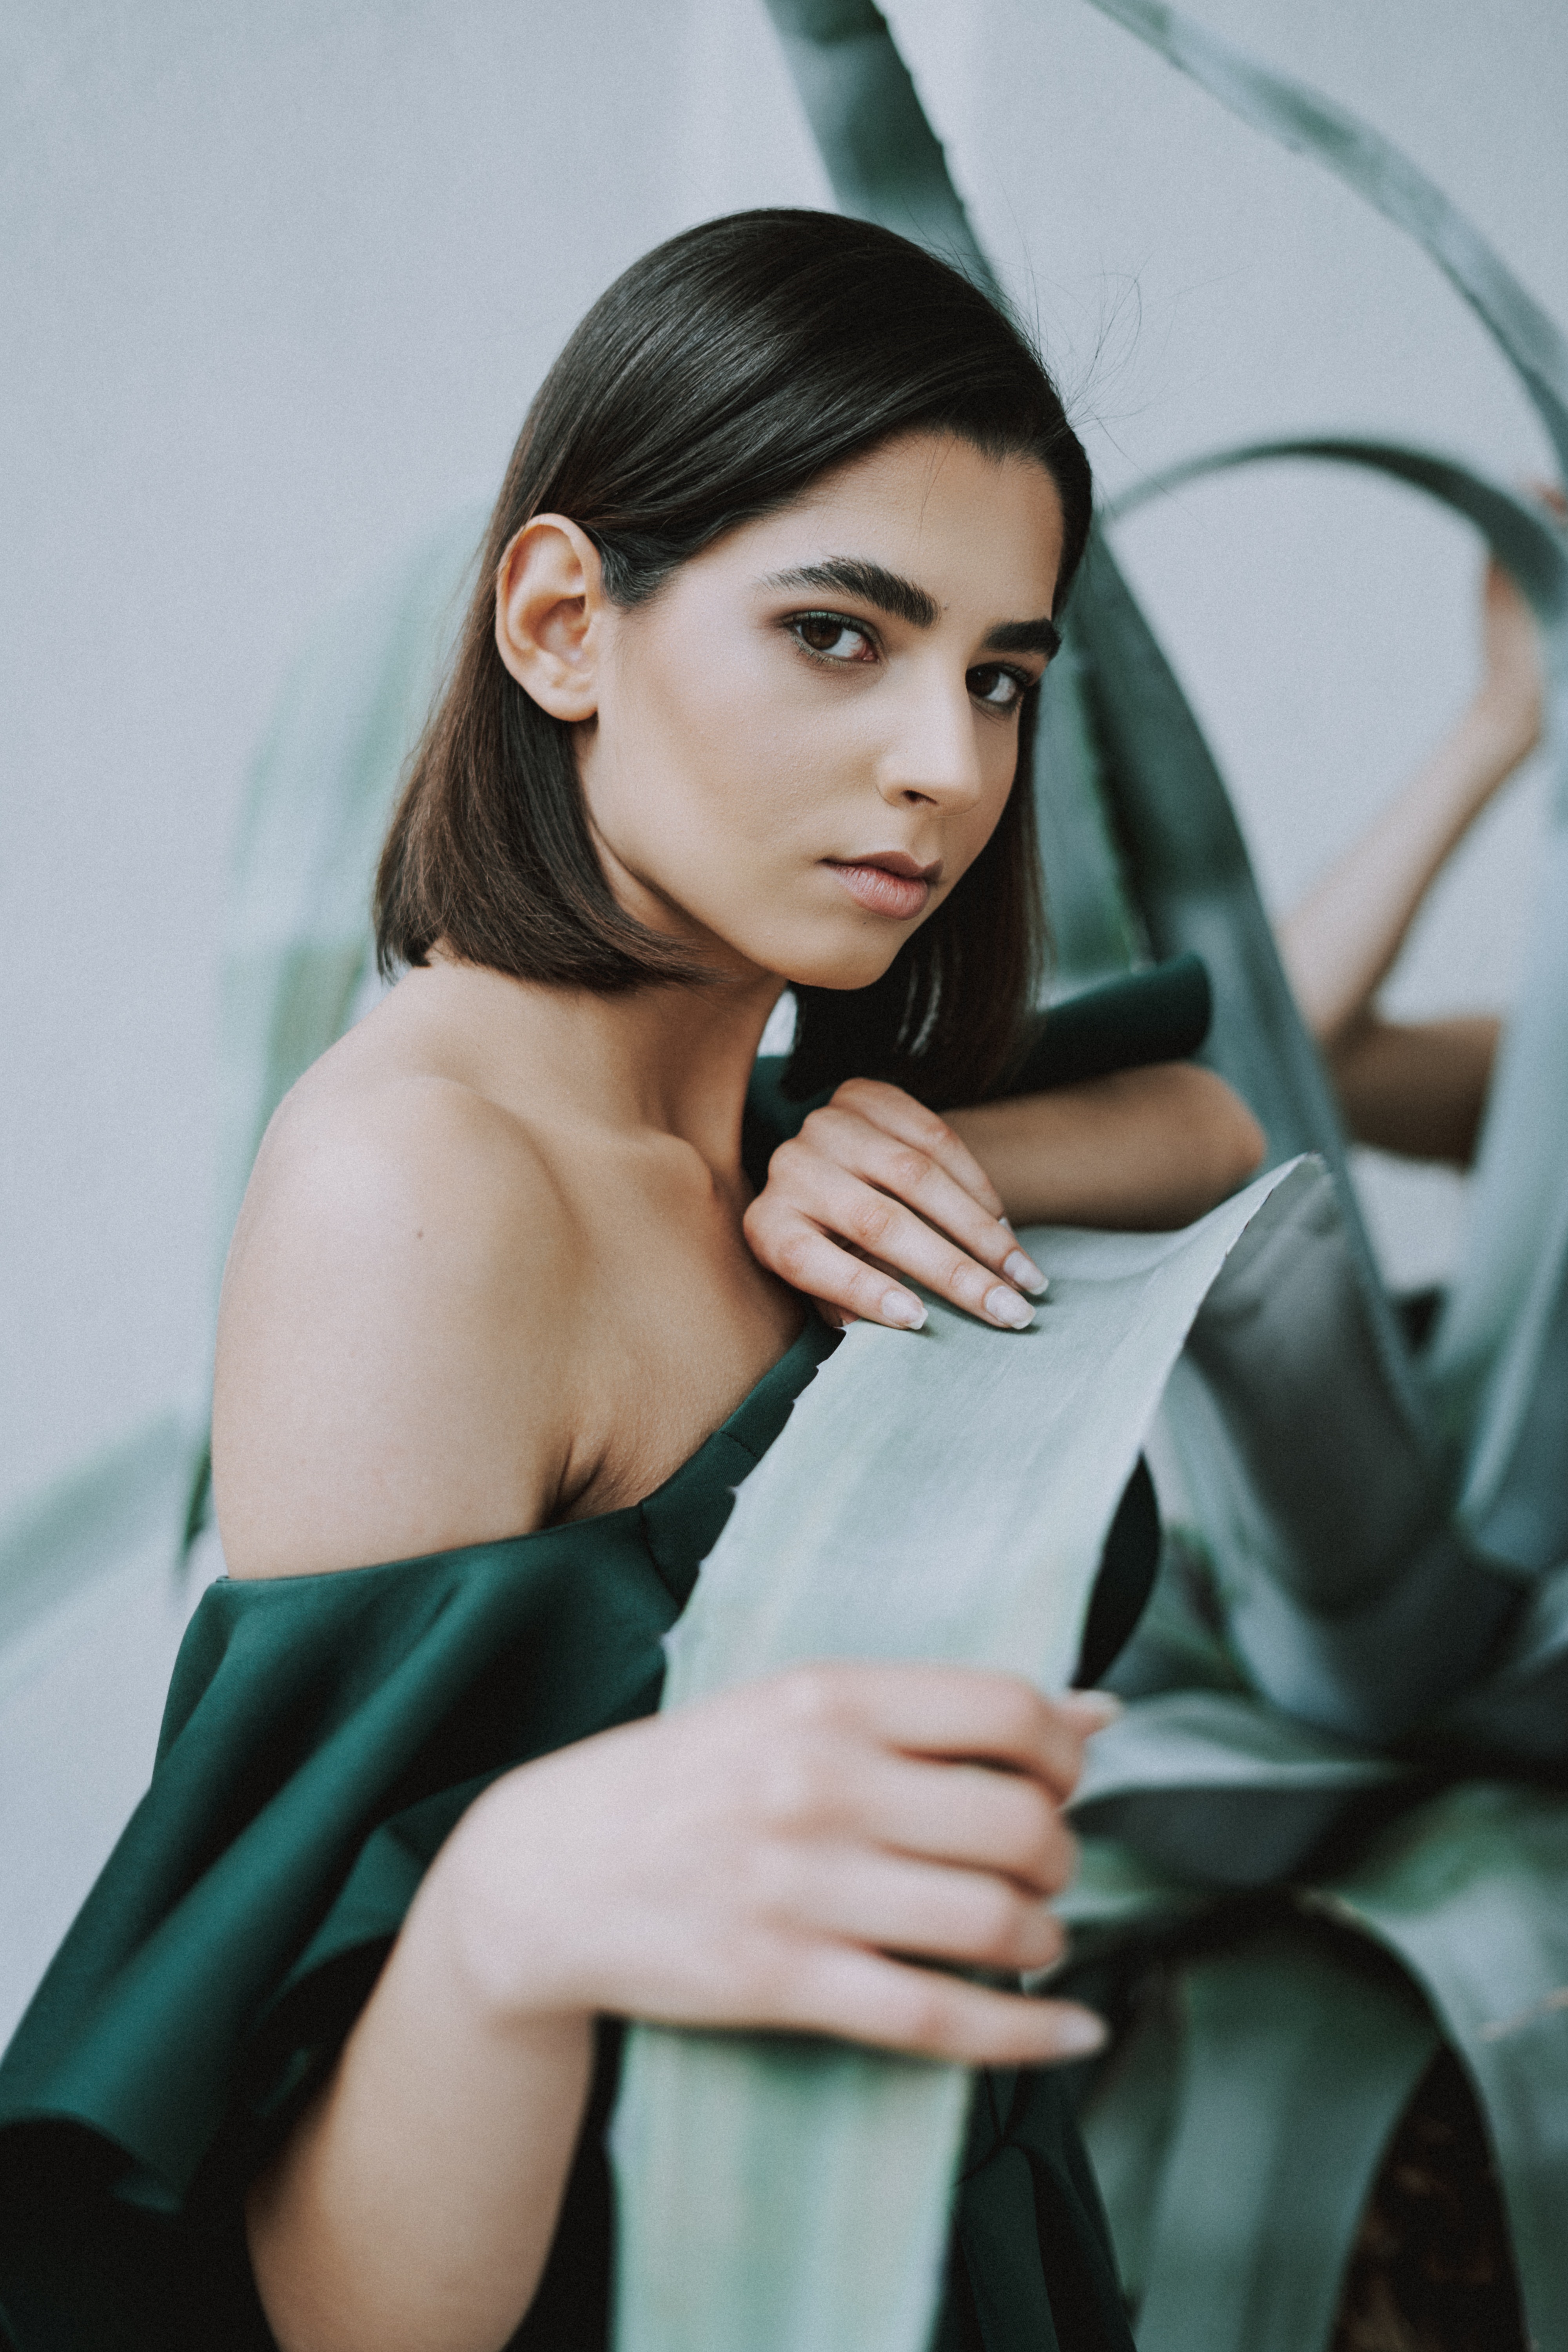
woman, joint, hairstyle, shoulder, eyelash, dress, flash photography, fashion, neck, waist, thigh, black hair, fashion design, makeover, long hair, formal wear, street fashion, human leg, trunk, fashion model, event, sitting, abdomen, chest, brown hair, jewellery, fashion accessory, photo shoot, portrait photography, gown, japanese idol, art model, automotive design, bracelet, model